Pseudorhabdosynochus woodi

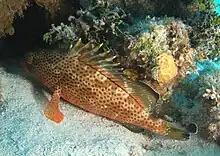
The red hind, "Epinephelus guttatus" is the type-host of "Pseudorhabdosynochus woodi"

The type-host and only recorded host of "P. bunkleywilliamsae" is the red hind, "Epinephelus guttatus" (Serranidae: Epinephelinae). The type-locality and only recorded locality is off Castle Roads, Bermuda.